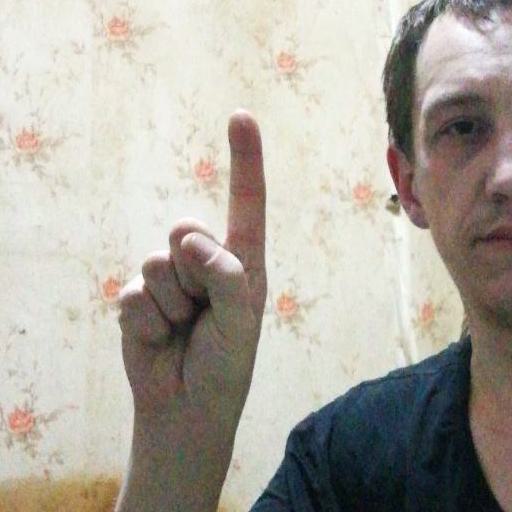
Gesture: one